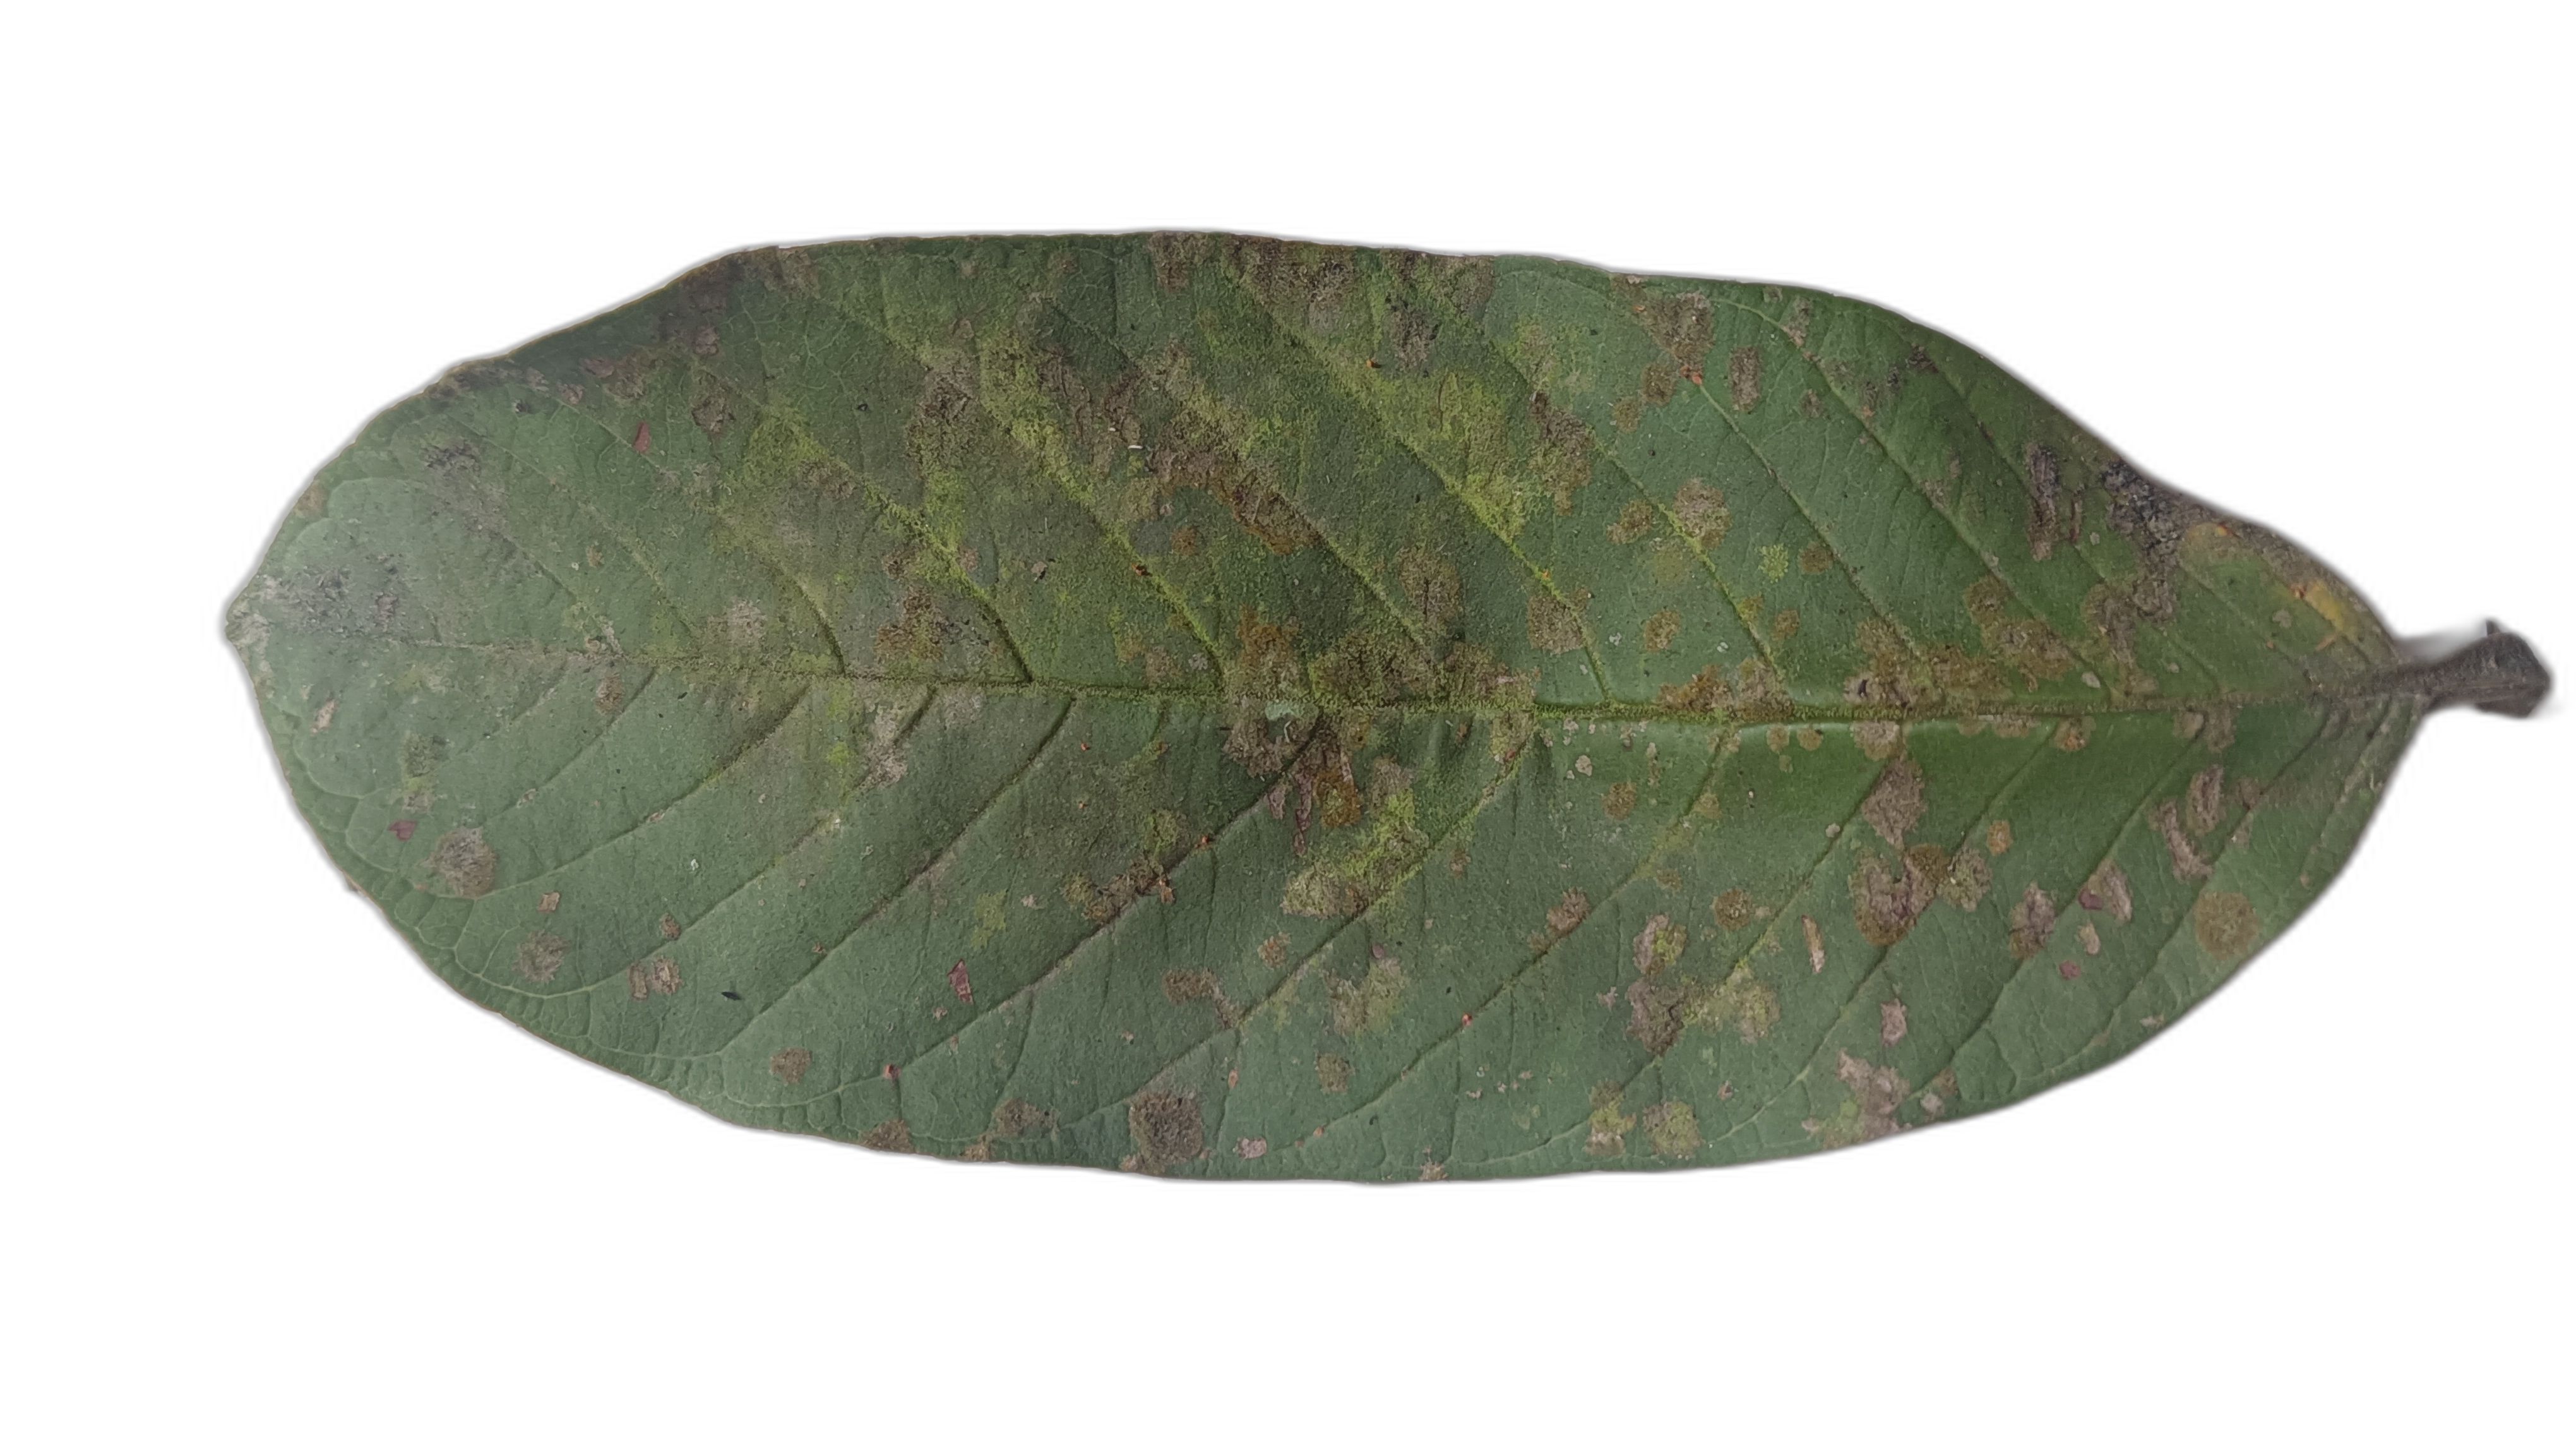
Plant part: leaf
Disease: Anthracnose